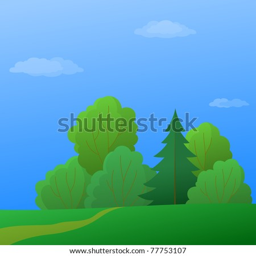
vector , summer landscape : forest with green trees and the blue sky with white clouds